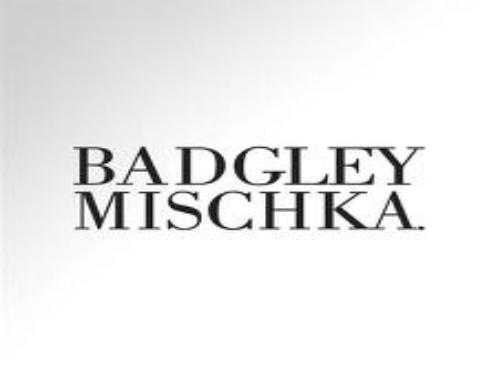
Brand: Badgley Mischka
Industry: Clothes